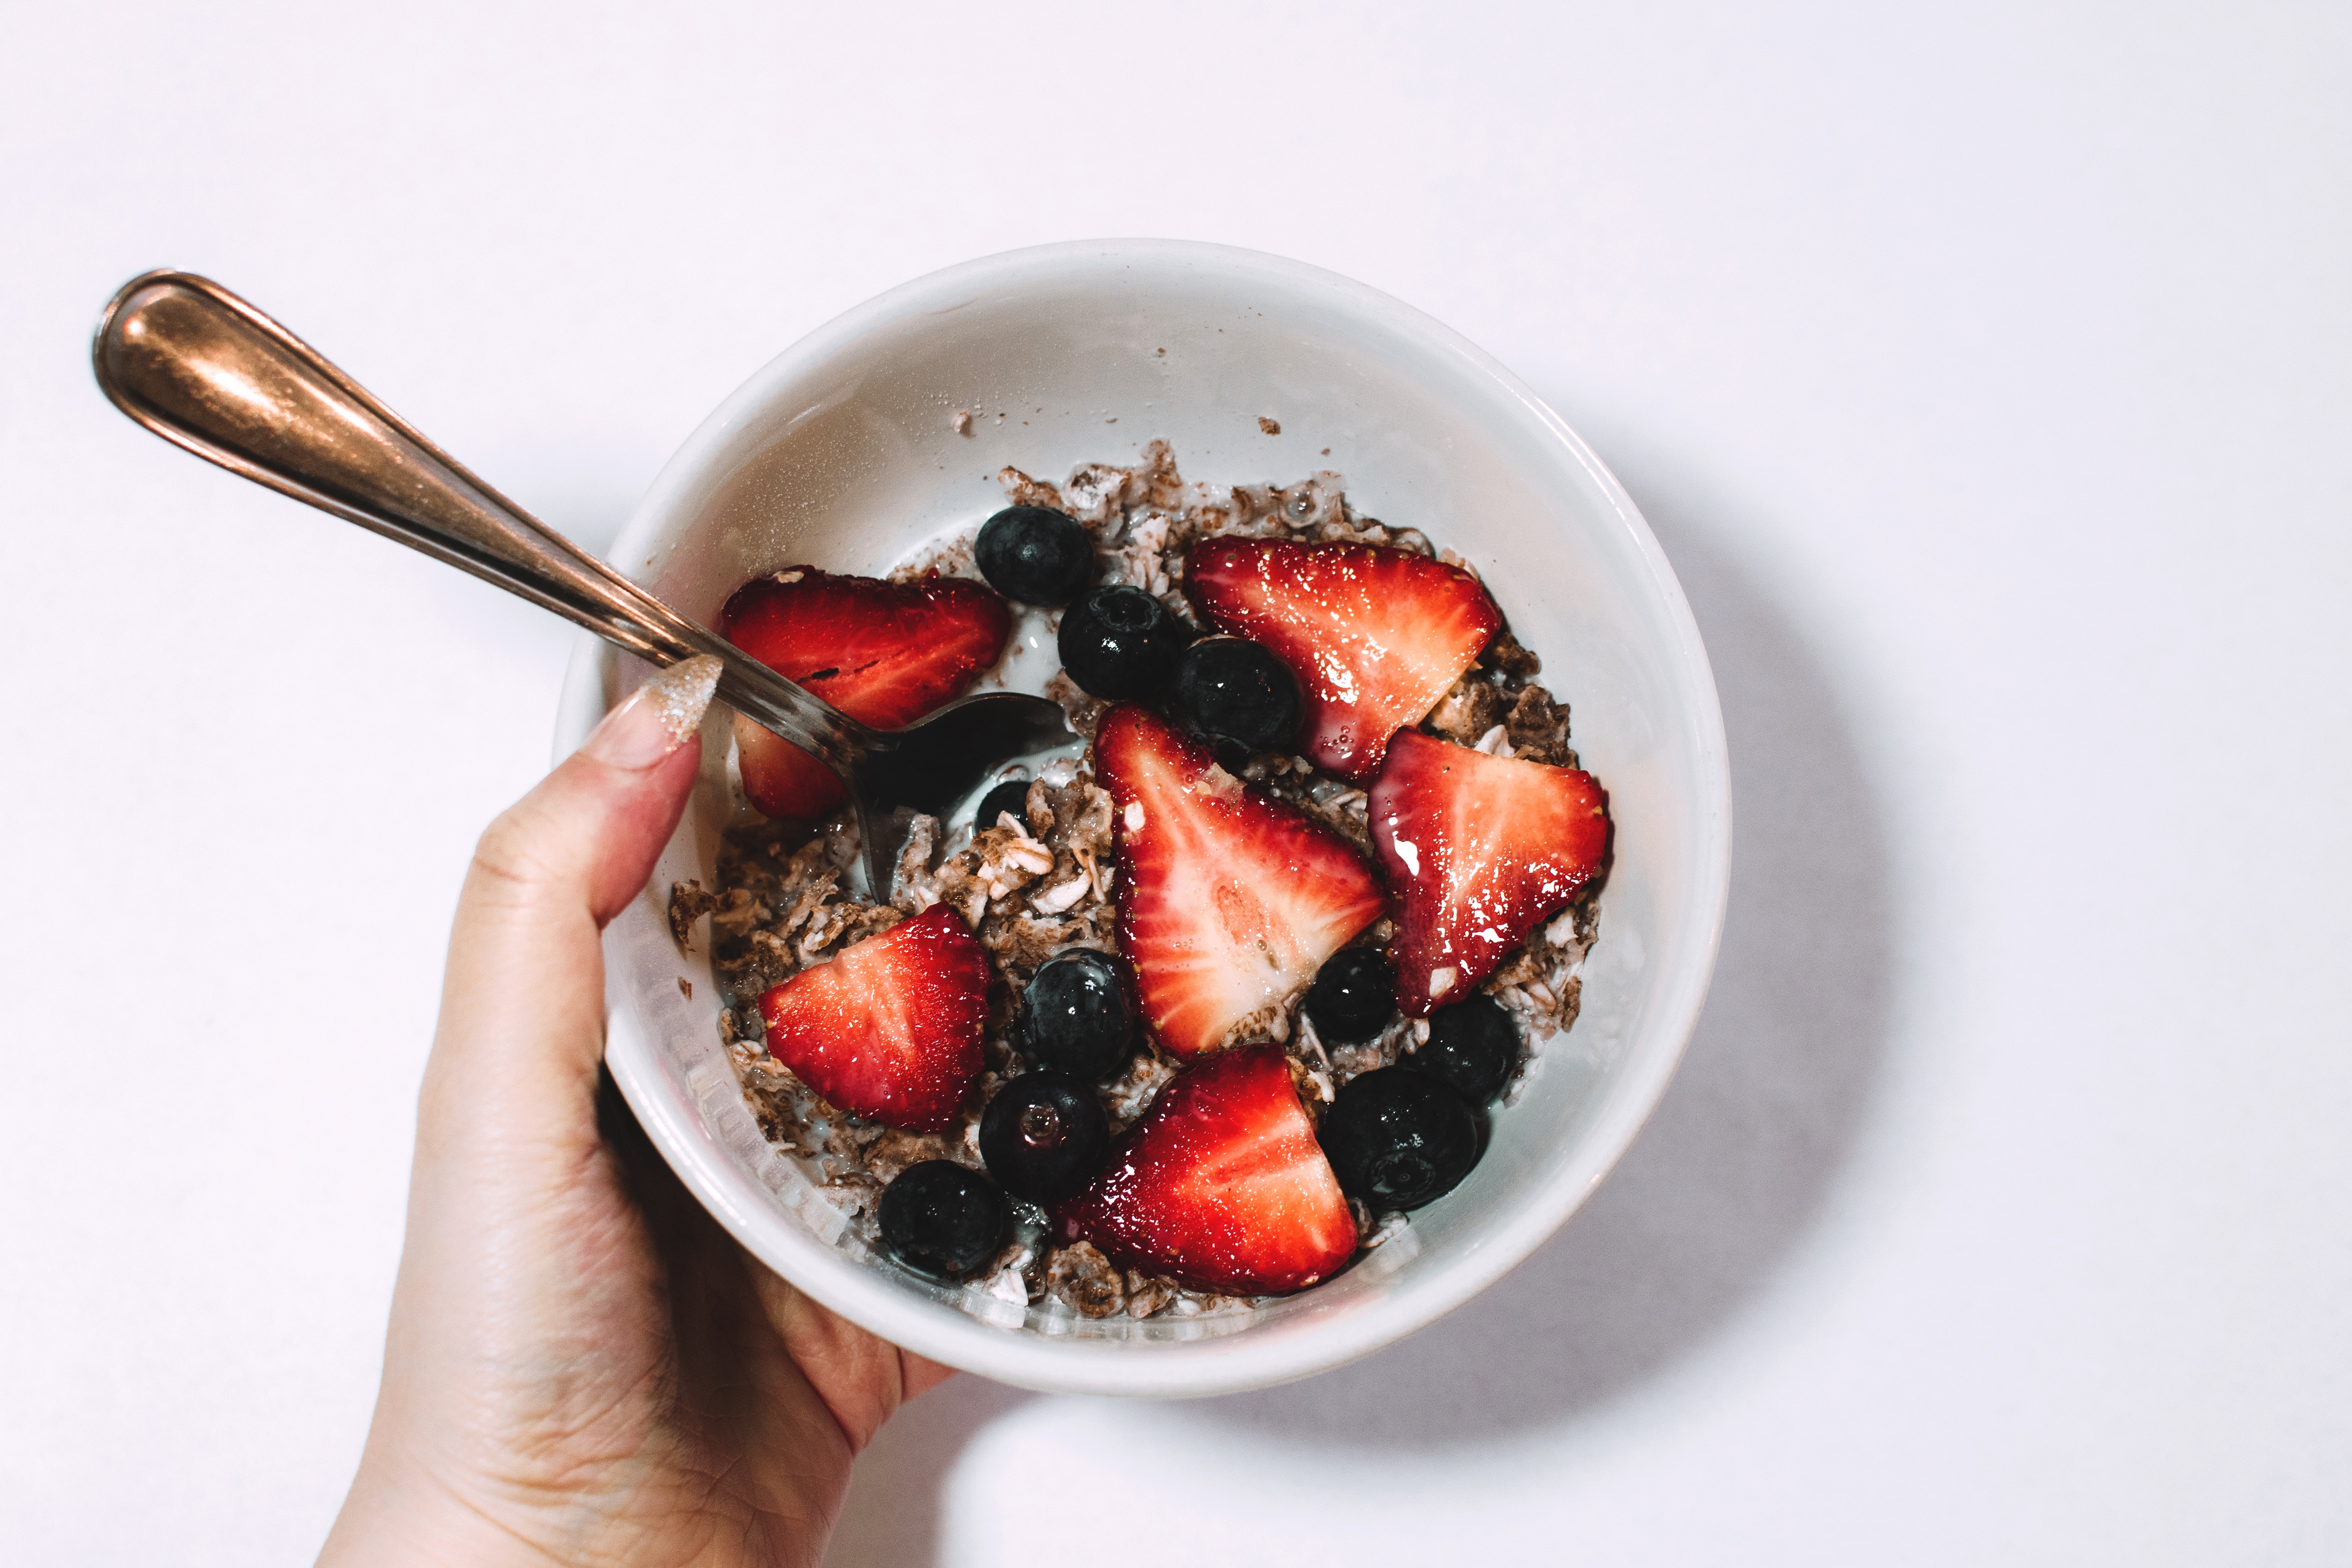
dish, food, cuisine, strawberry, ingredient, breakfast, strawberries, meal, dessert, fruit salad, vegetarian food, produce, spoon, fruit, superfood, porridge, berry, pudding, recipe, tableware, yogurt, frutti di bosco, brazilian food